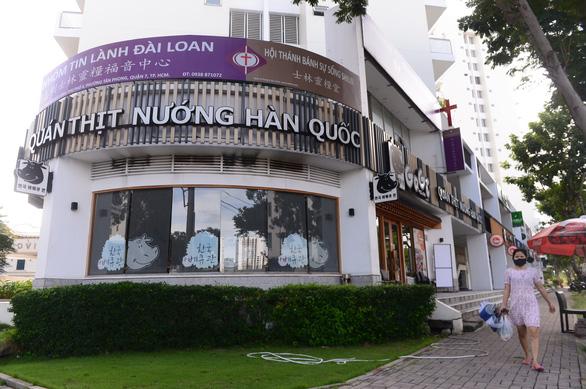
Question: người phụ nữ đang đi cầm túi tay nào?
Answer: người phụ nữ đang đi cầm túi tay trái